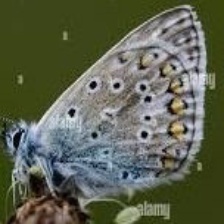
Species: CHALK HILL BLUE
Butterfly family (ImageNet category): lycaenid_butterfly